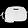
Label: Bag